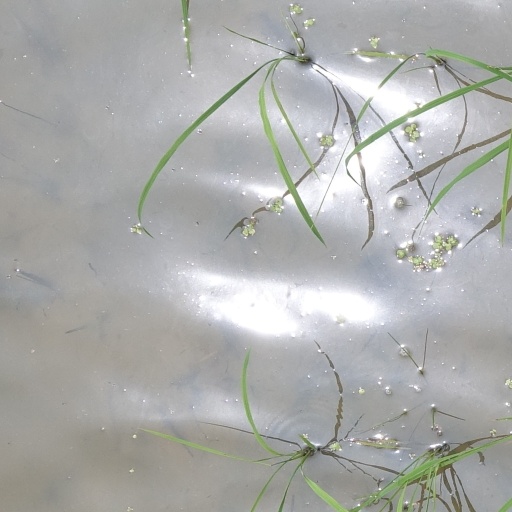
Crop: rice